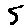
Label: 5